Suntory Museum of Art

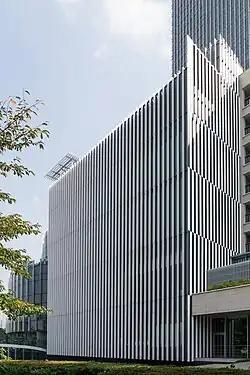
Suntory Museum of Art in 2012

The is an arts museum located in Tokyo Midtown, Roppongi, Tokyo. It is owned by the Suntory corporation. The collection theme of the art works is "Art in life" and they mainly have Japanese antiques. The museum houses more than 3,000 cultural objects, one of which have been designated by the Japanese government as National Treasures, 16 as Important Cultural Properties, and 21 as Important Art Objects.